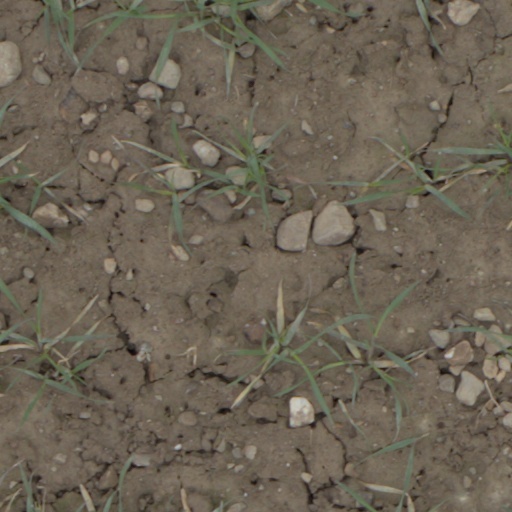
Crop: wheat